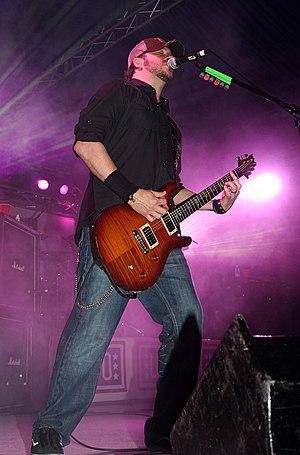
Troy McLawhorn est un guitariste de rock americain connu dans doubleDrive puis dans Evanescence.